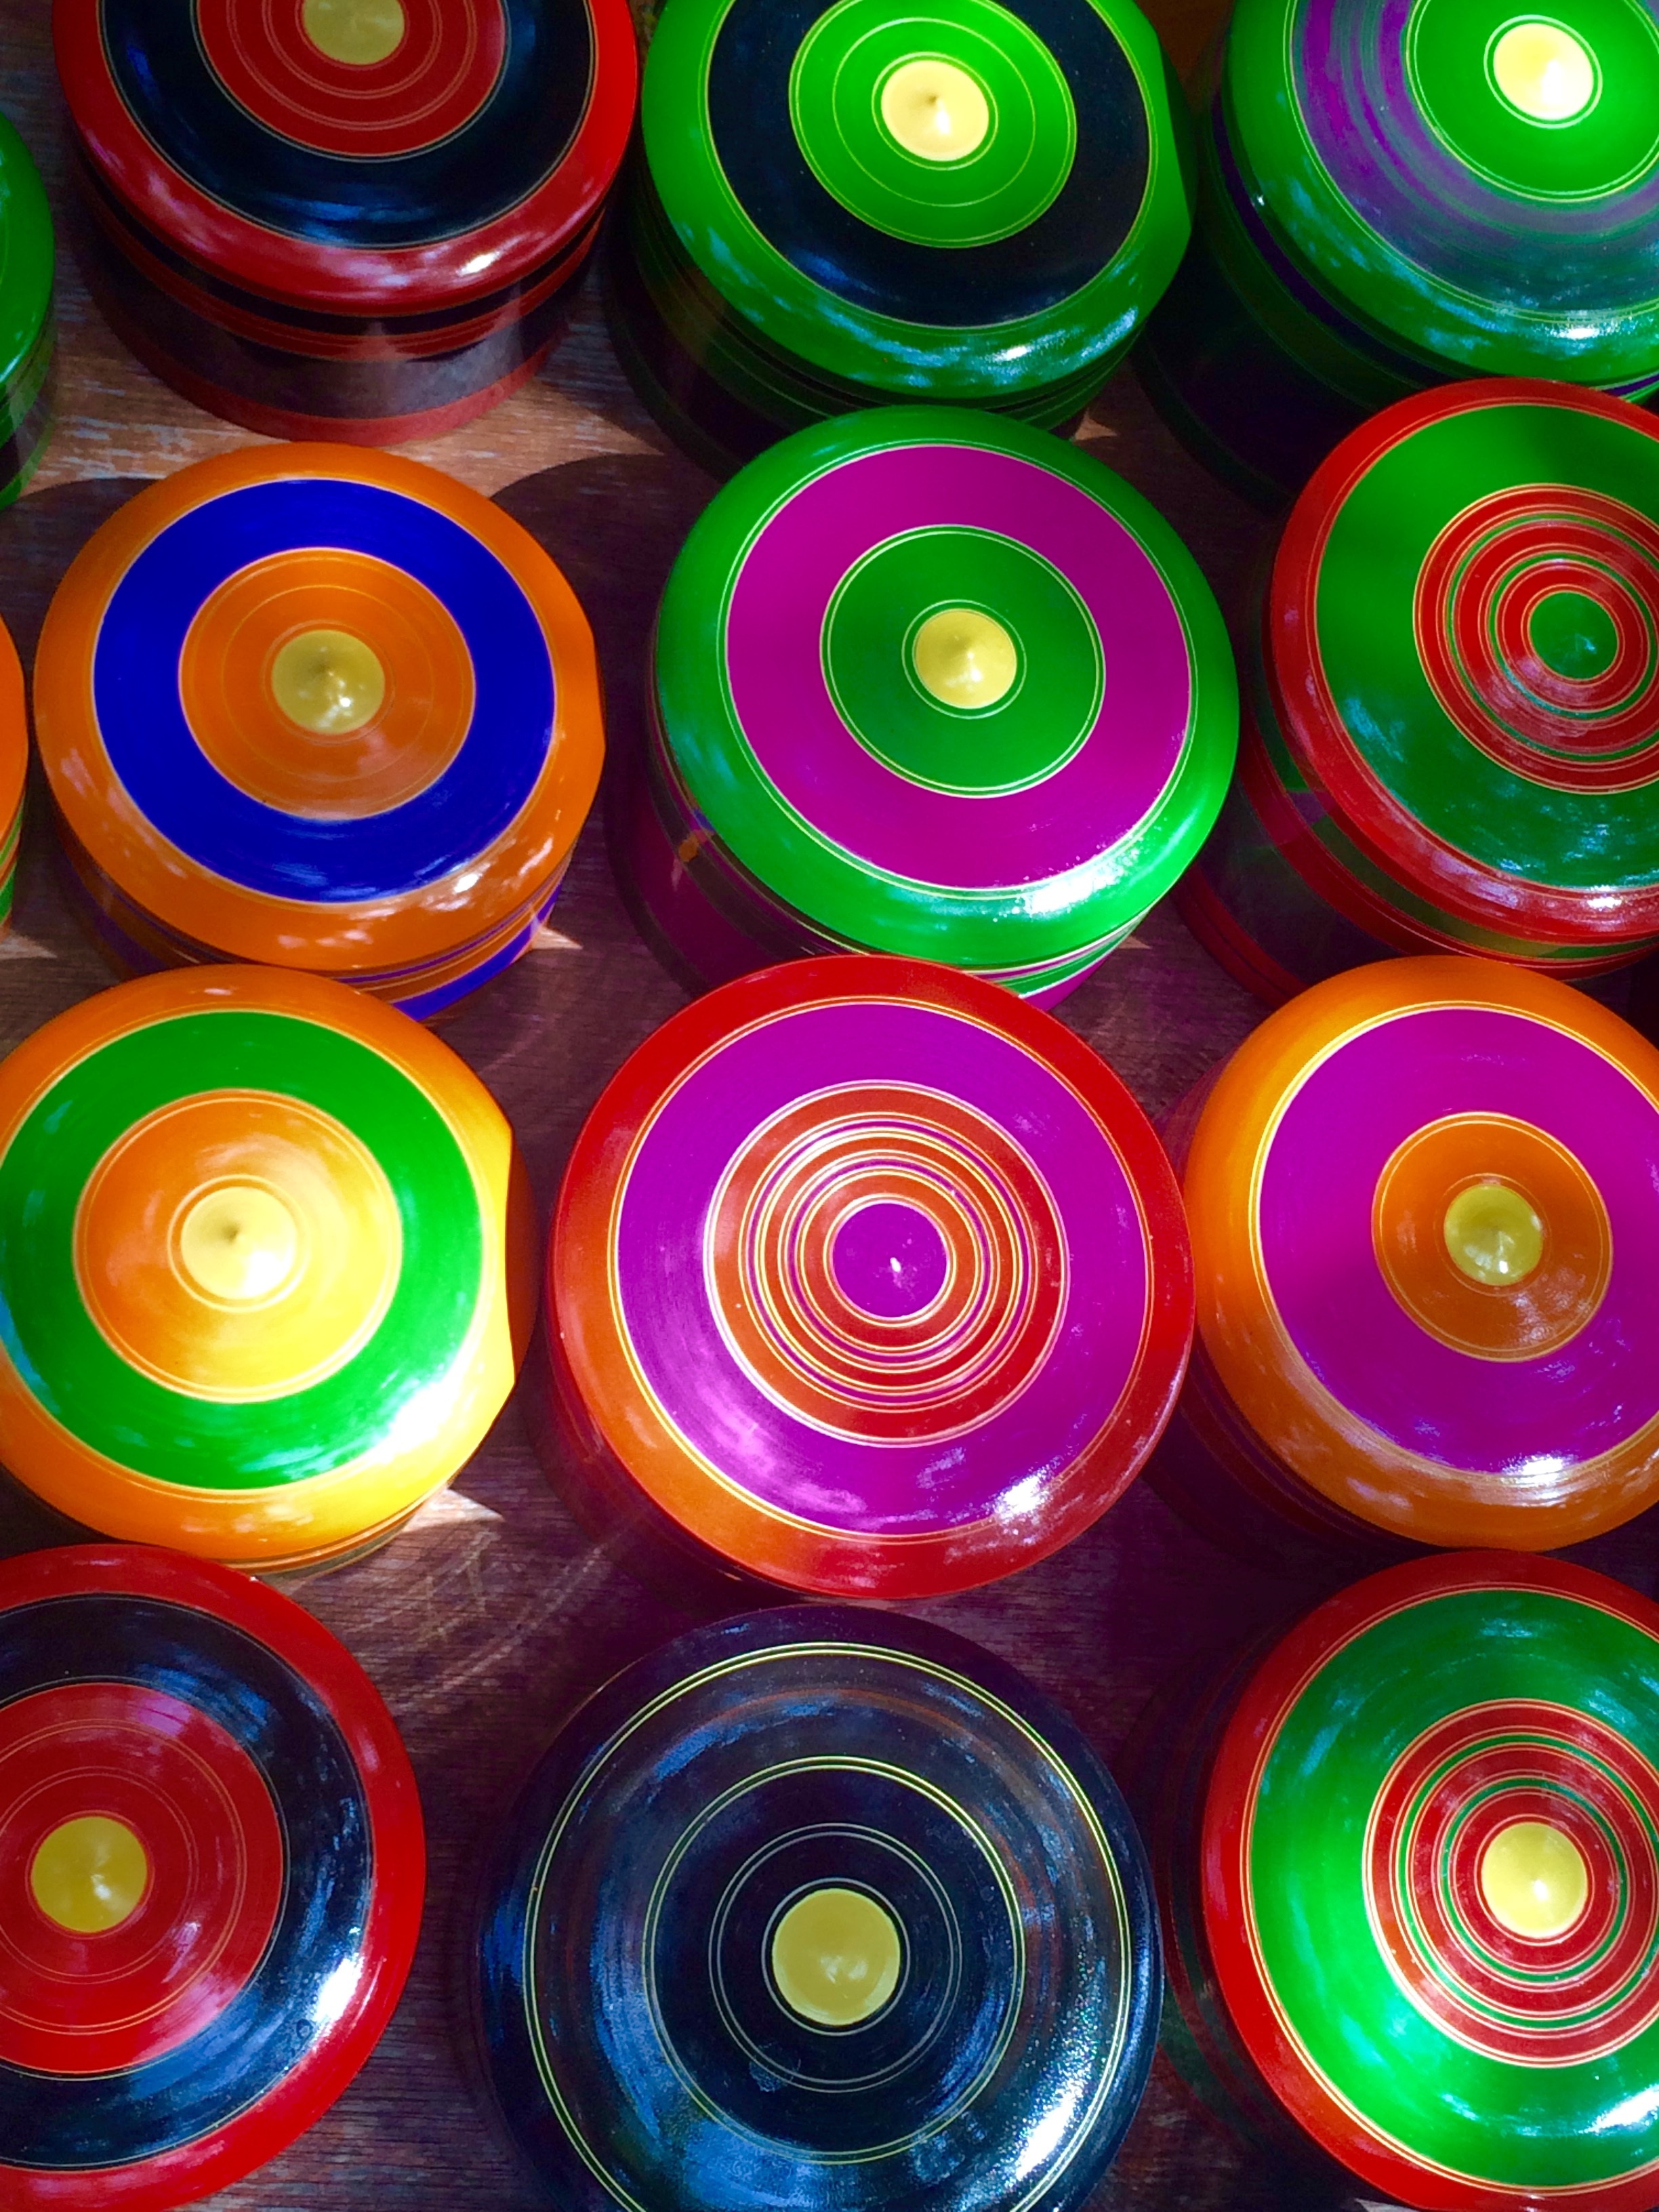
light, wheel, spiral, number, red, color, craft, colorful, lighting, toy, circle, art, cans, shape, maldives